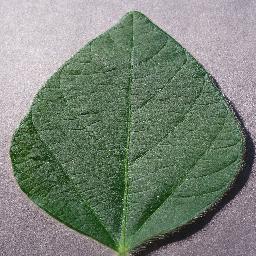
Label: Soybean___healthy